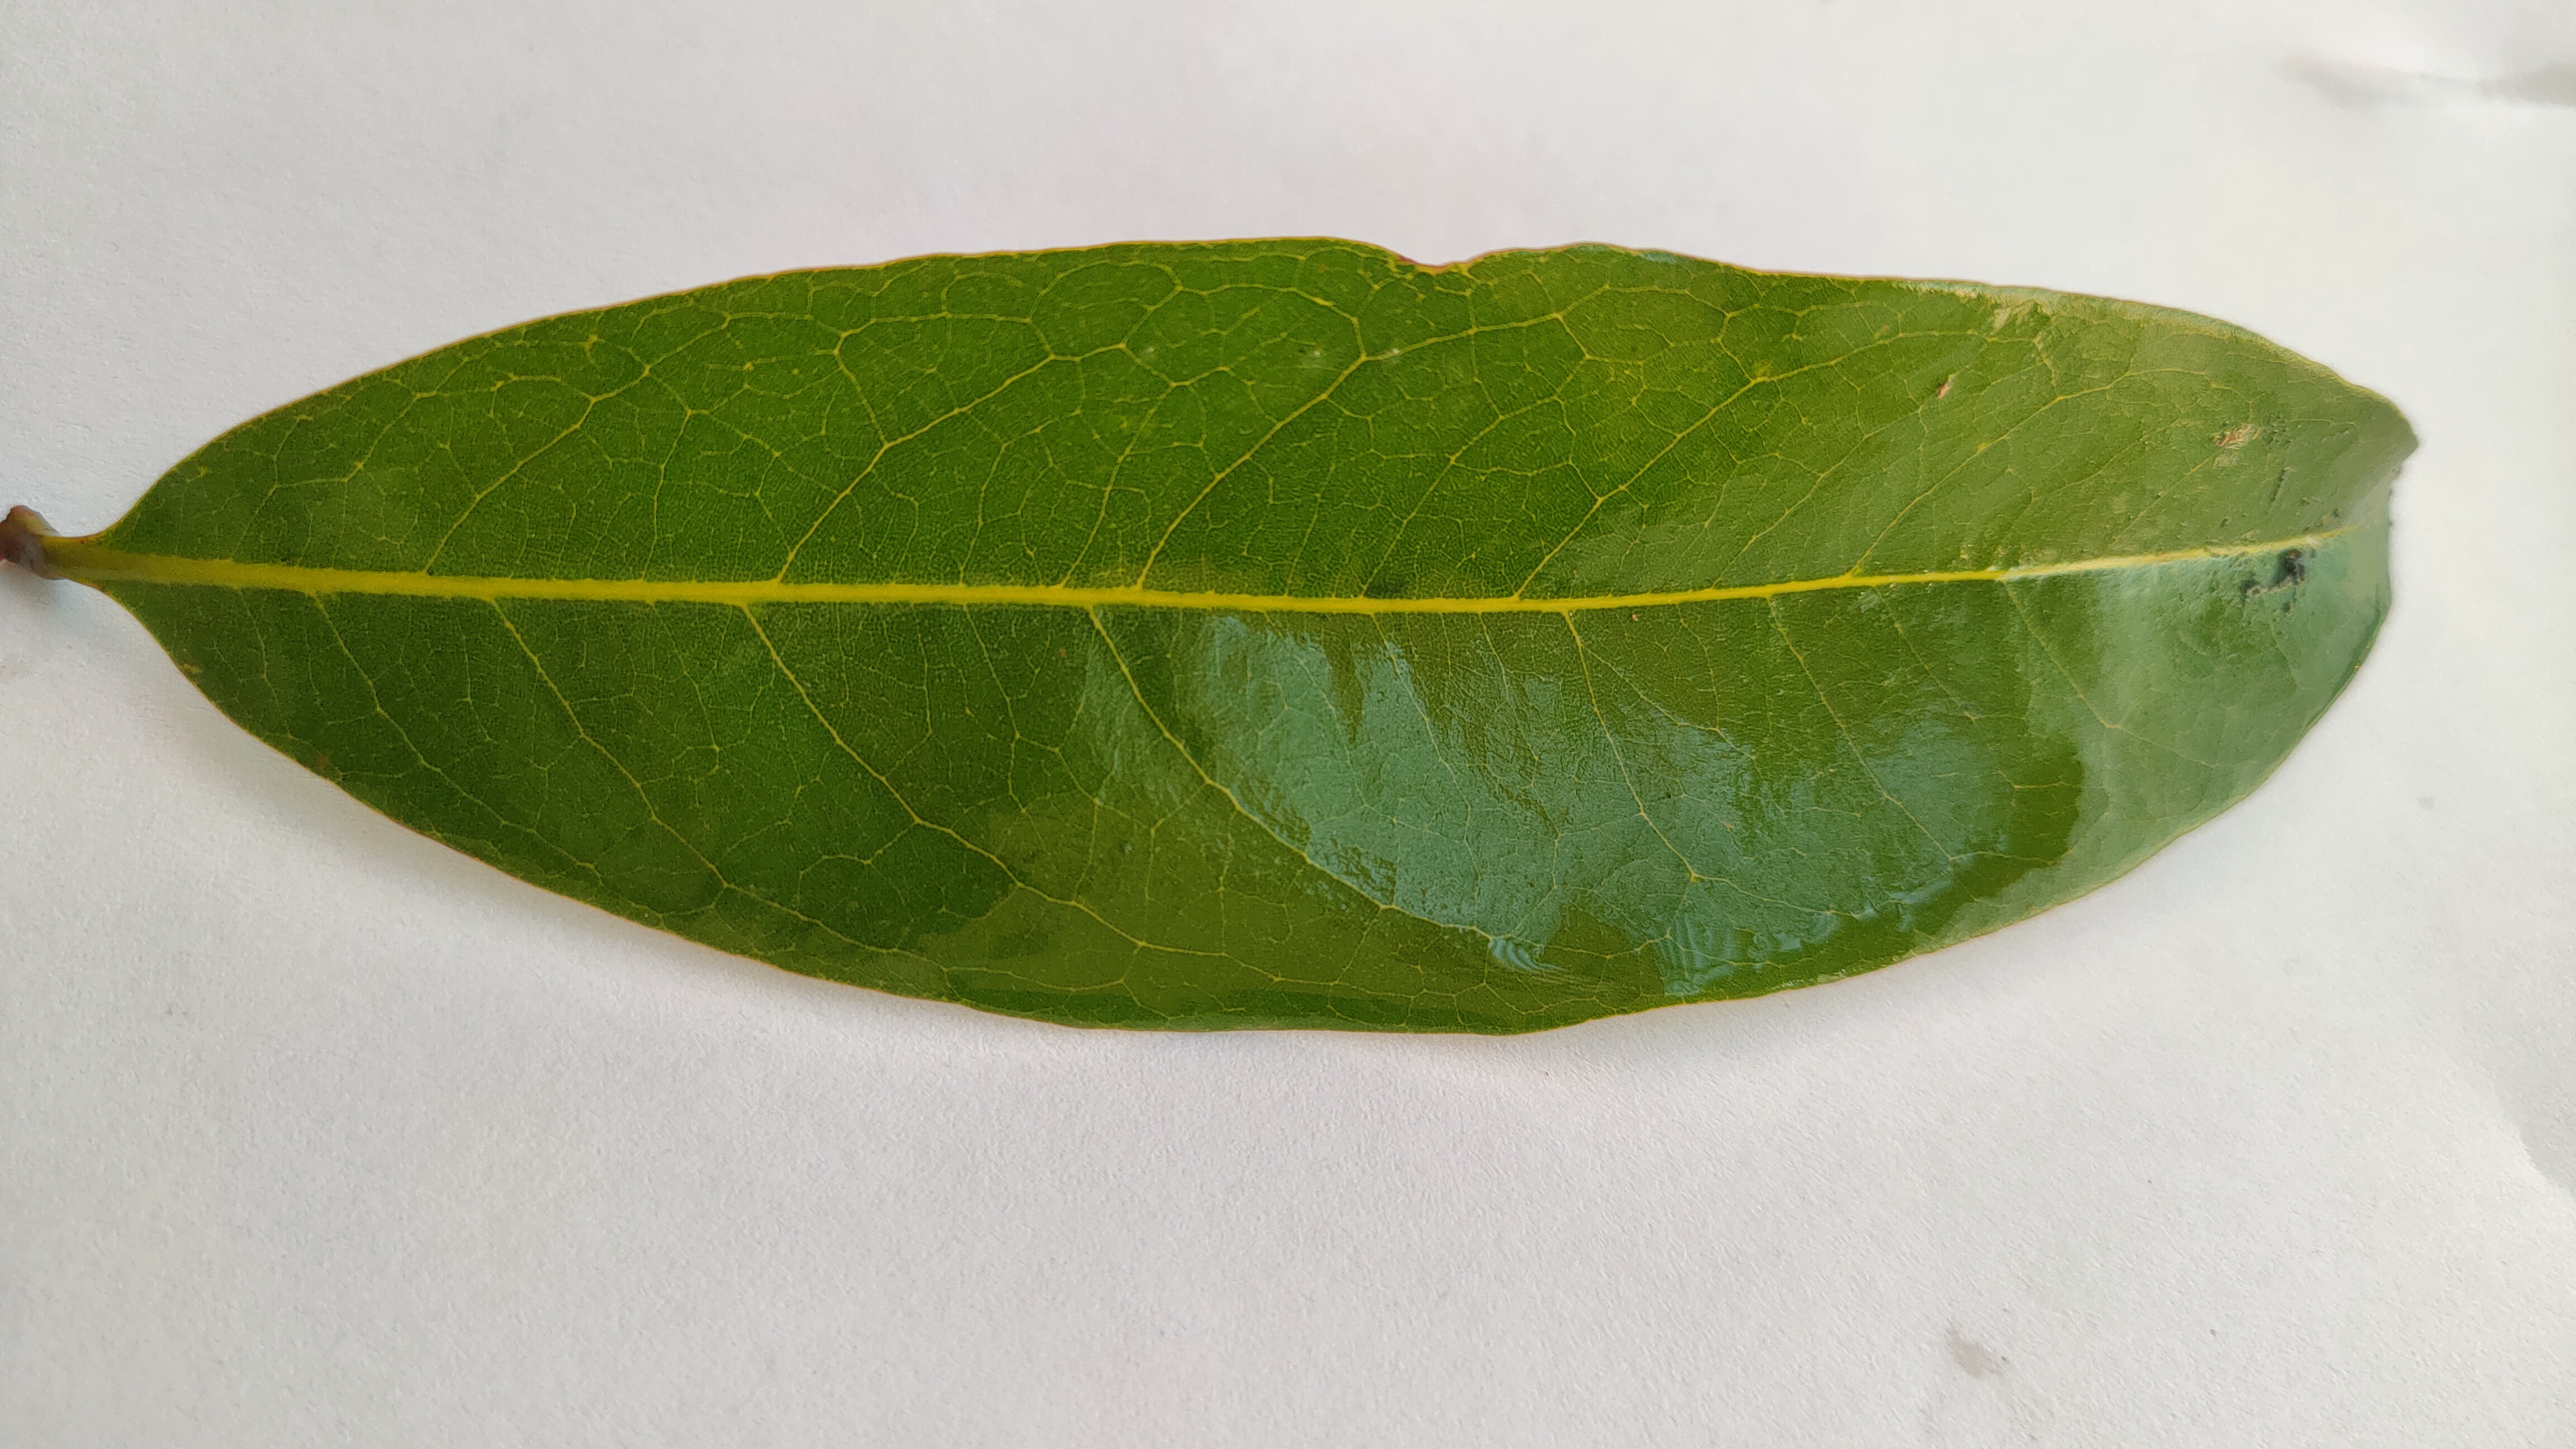
Leaf variety: Lychee